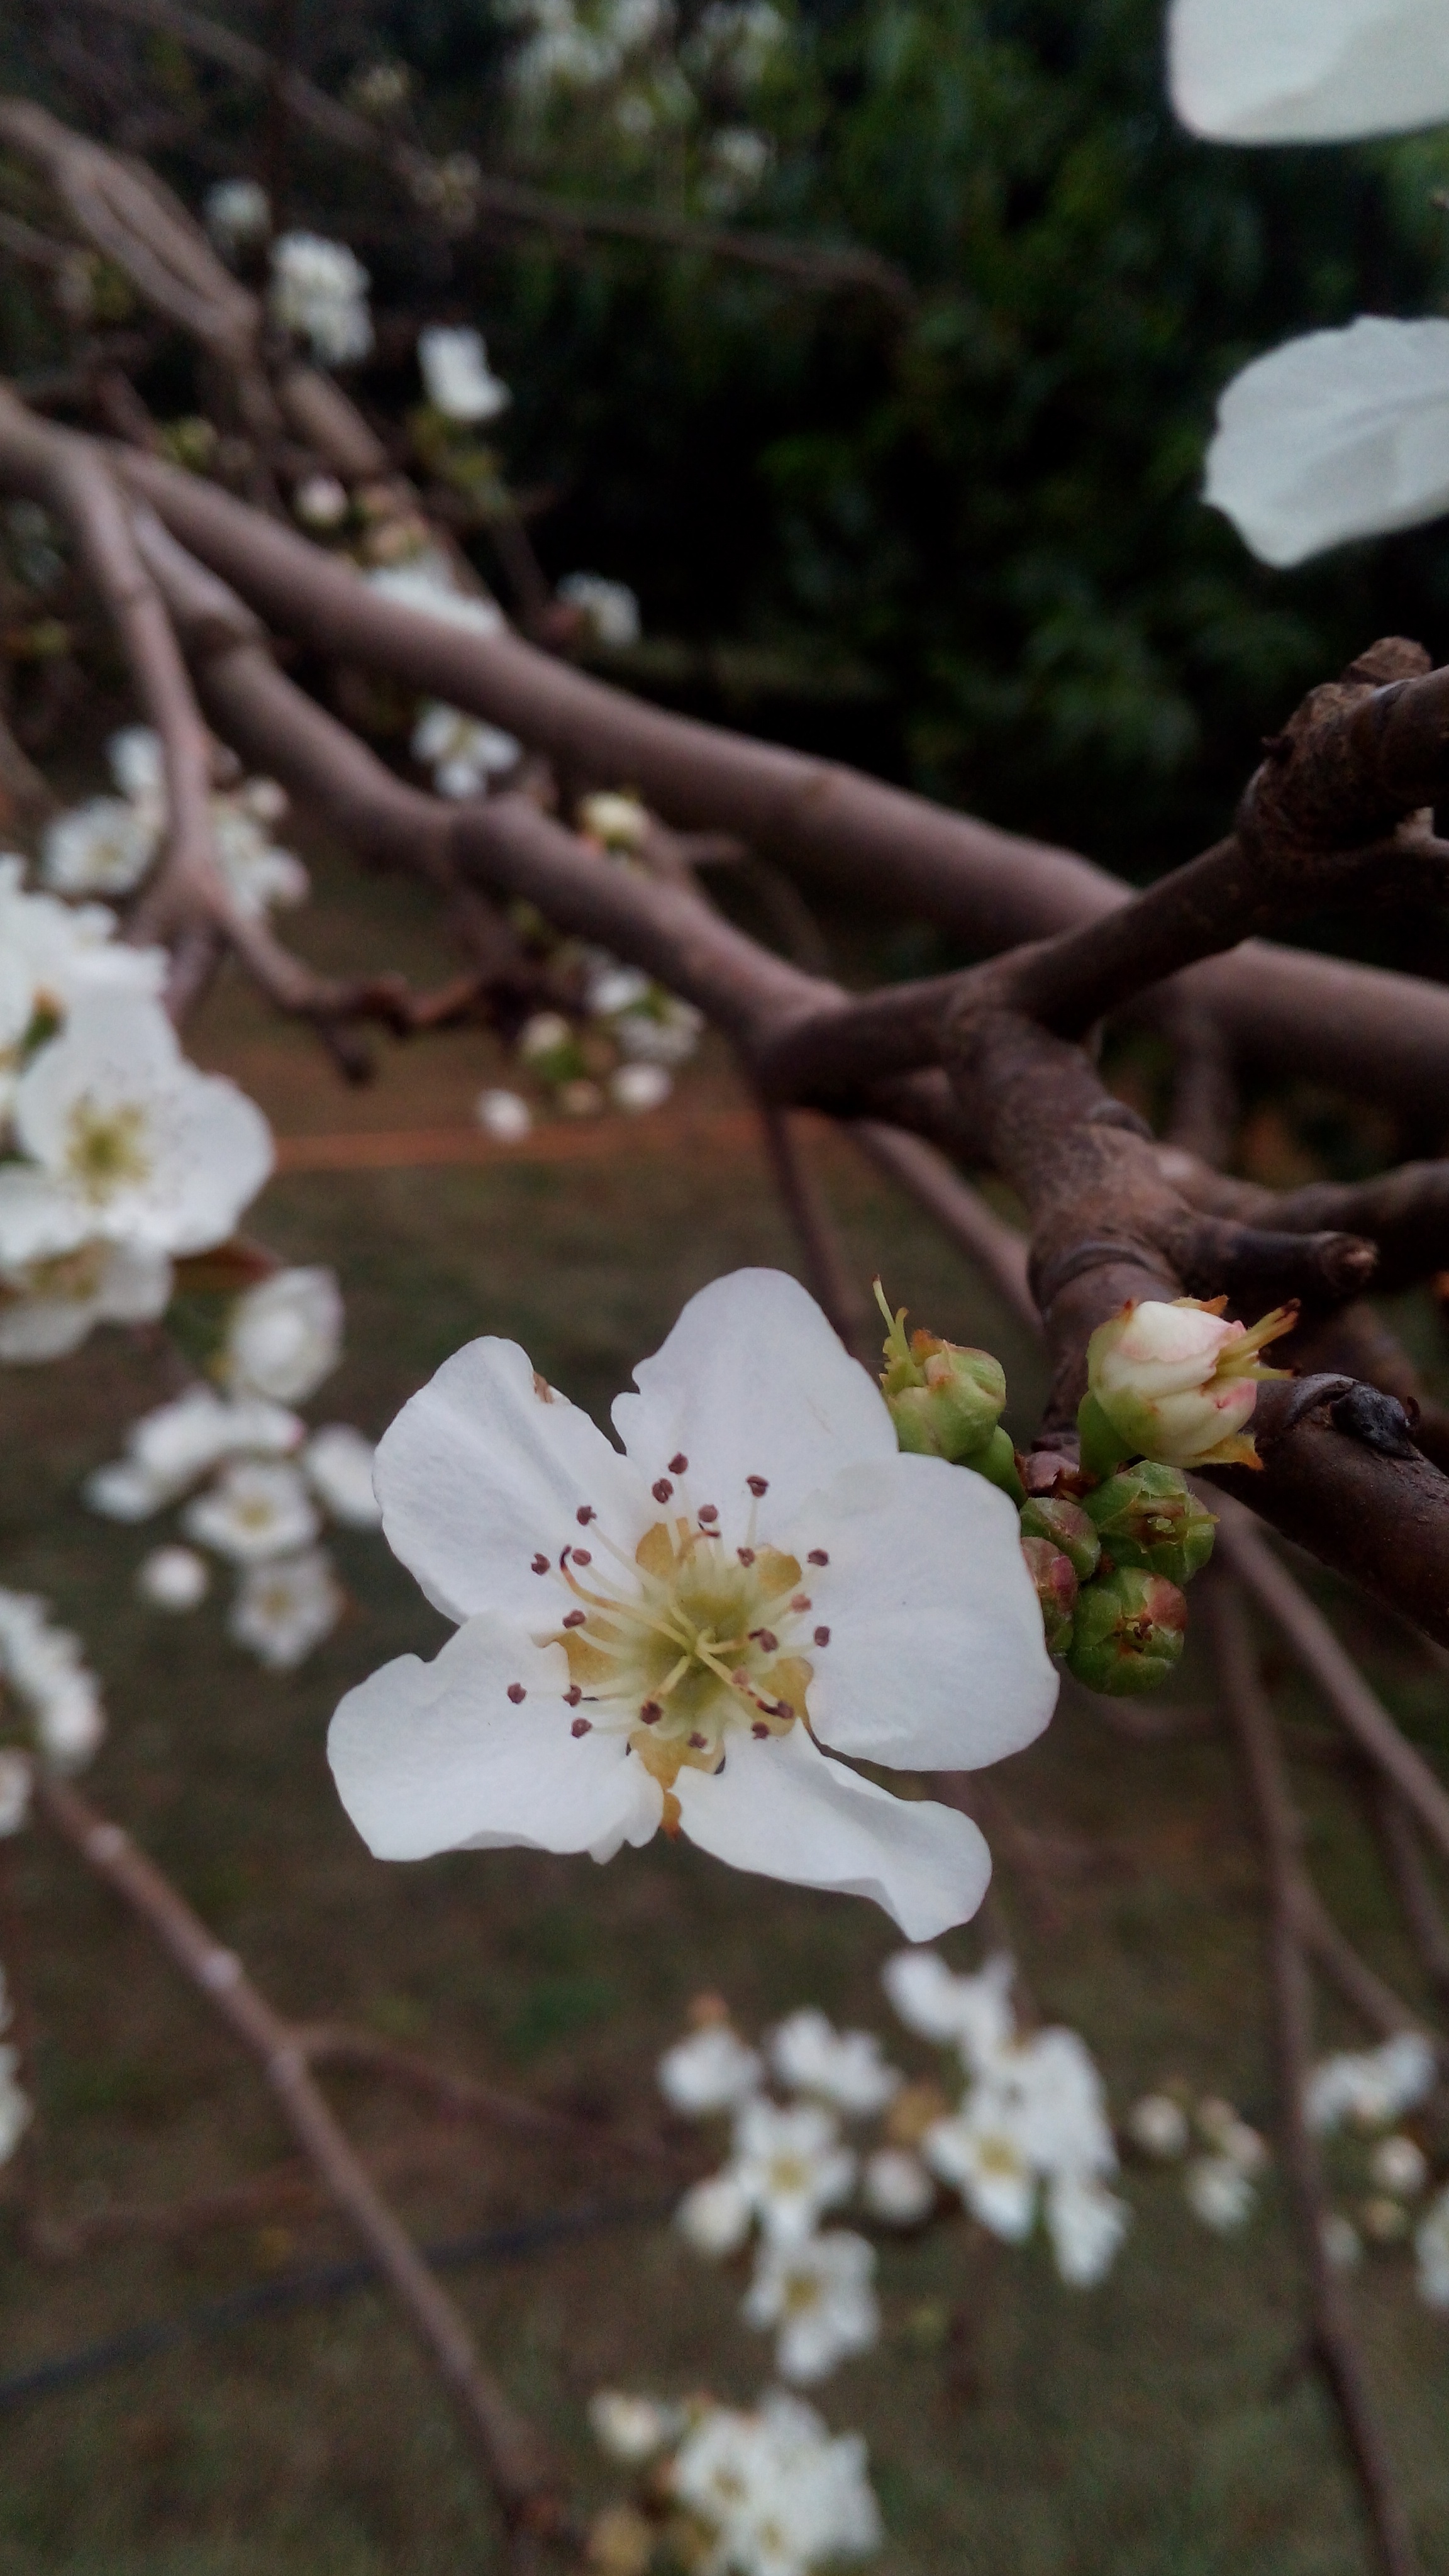
tree, nature, branch, blossom, plant, leaf, flower, food, spring, produce, botany, flora, season, cherry blossom, shrub, flowering plant